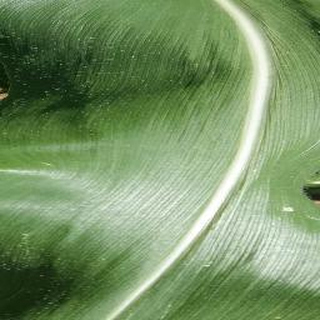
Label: healthy_corn